Zheltuga Republic

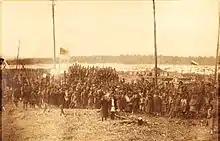
Gathering of Zheltuga miners. The black-and-yellow flag of the republic can be seen on the right.

In 1883, gold was discovered along the Albazikha river (also known as the "Emur"), a tributary of the Shilka, itself a tributary of the Amur, leading to Chinese and Russian prospectors flocking to the area and creating a settlement on the right bank of the Amur itself across from Ignashino. The settlement was nicknamed "Ignashinskaia Kaliforniia" (due to its proximity to Ignashino). It is suggested that the settlement was named "Zheltuga" after the Zhelta river, a tributary of Albazikha.